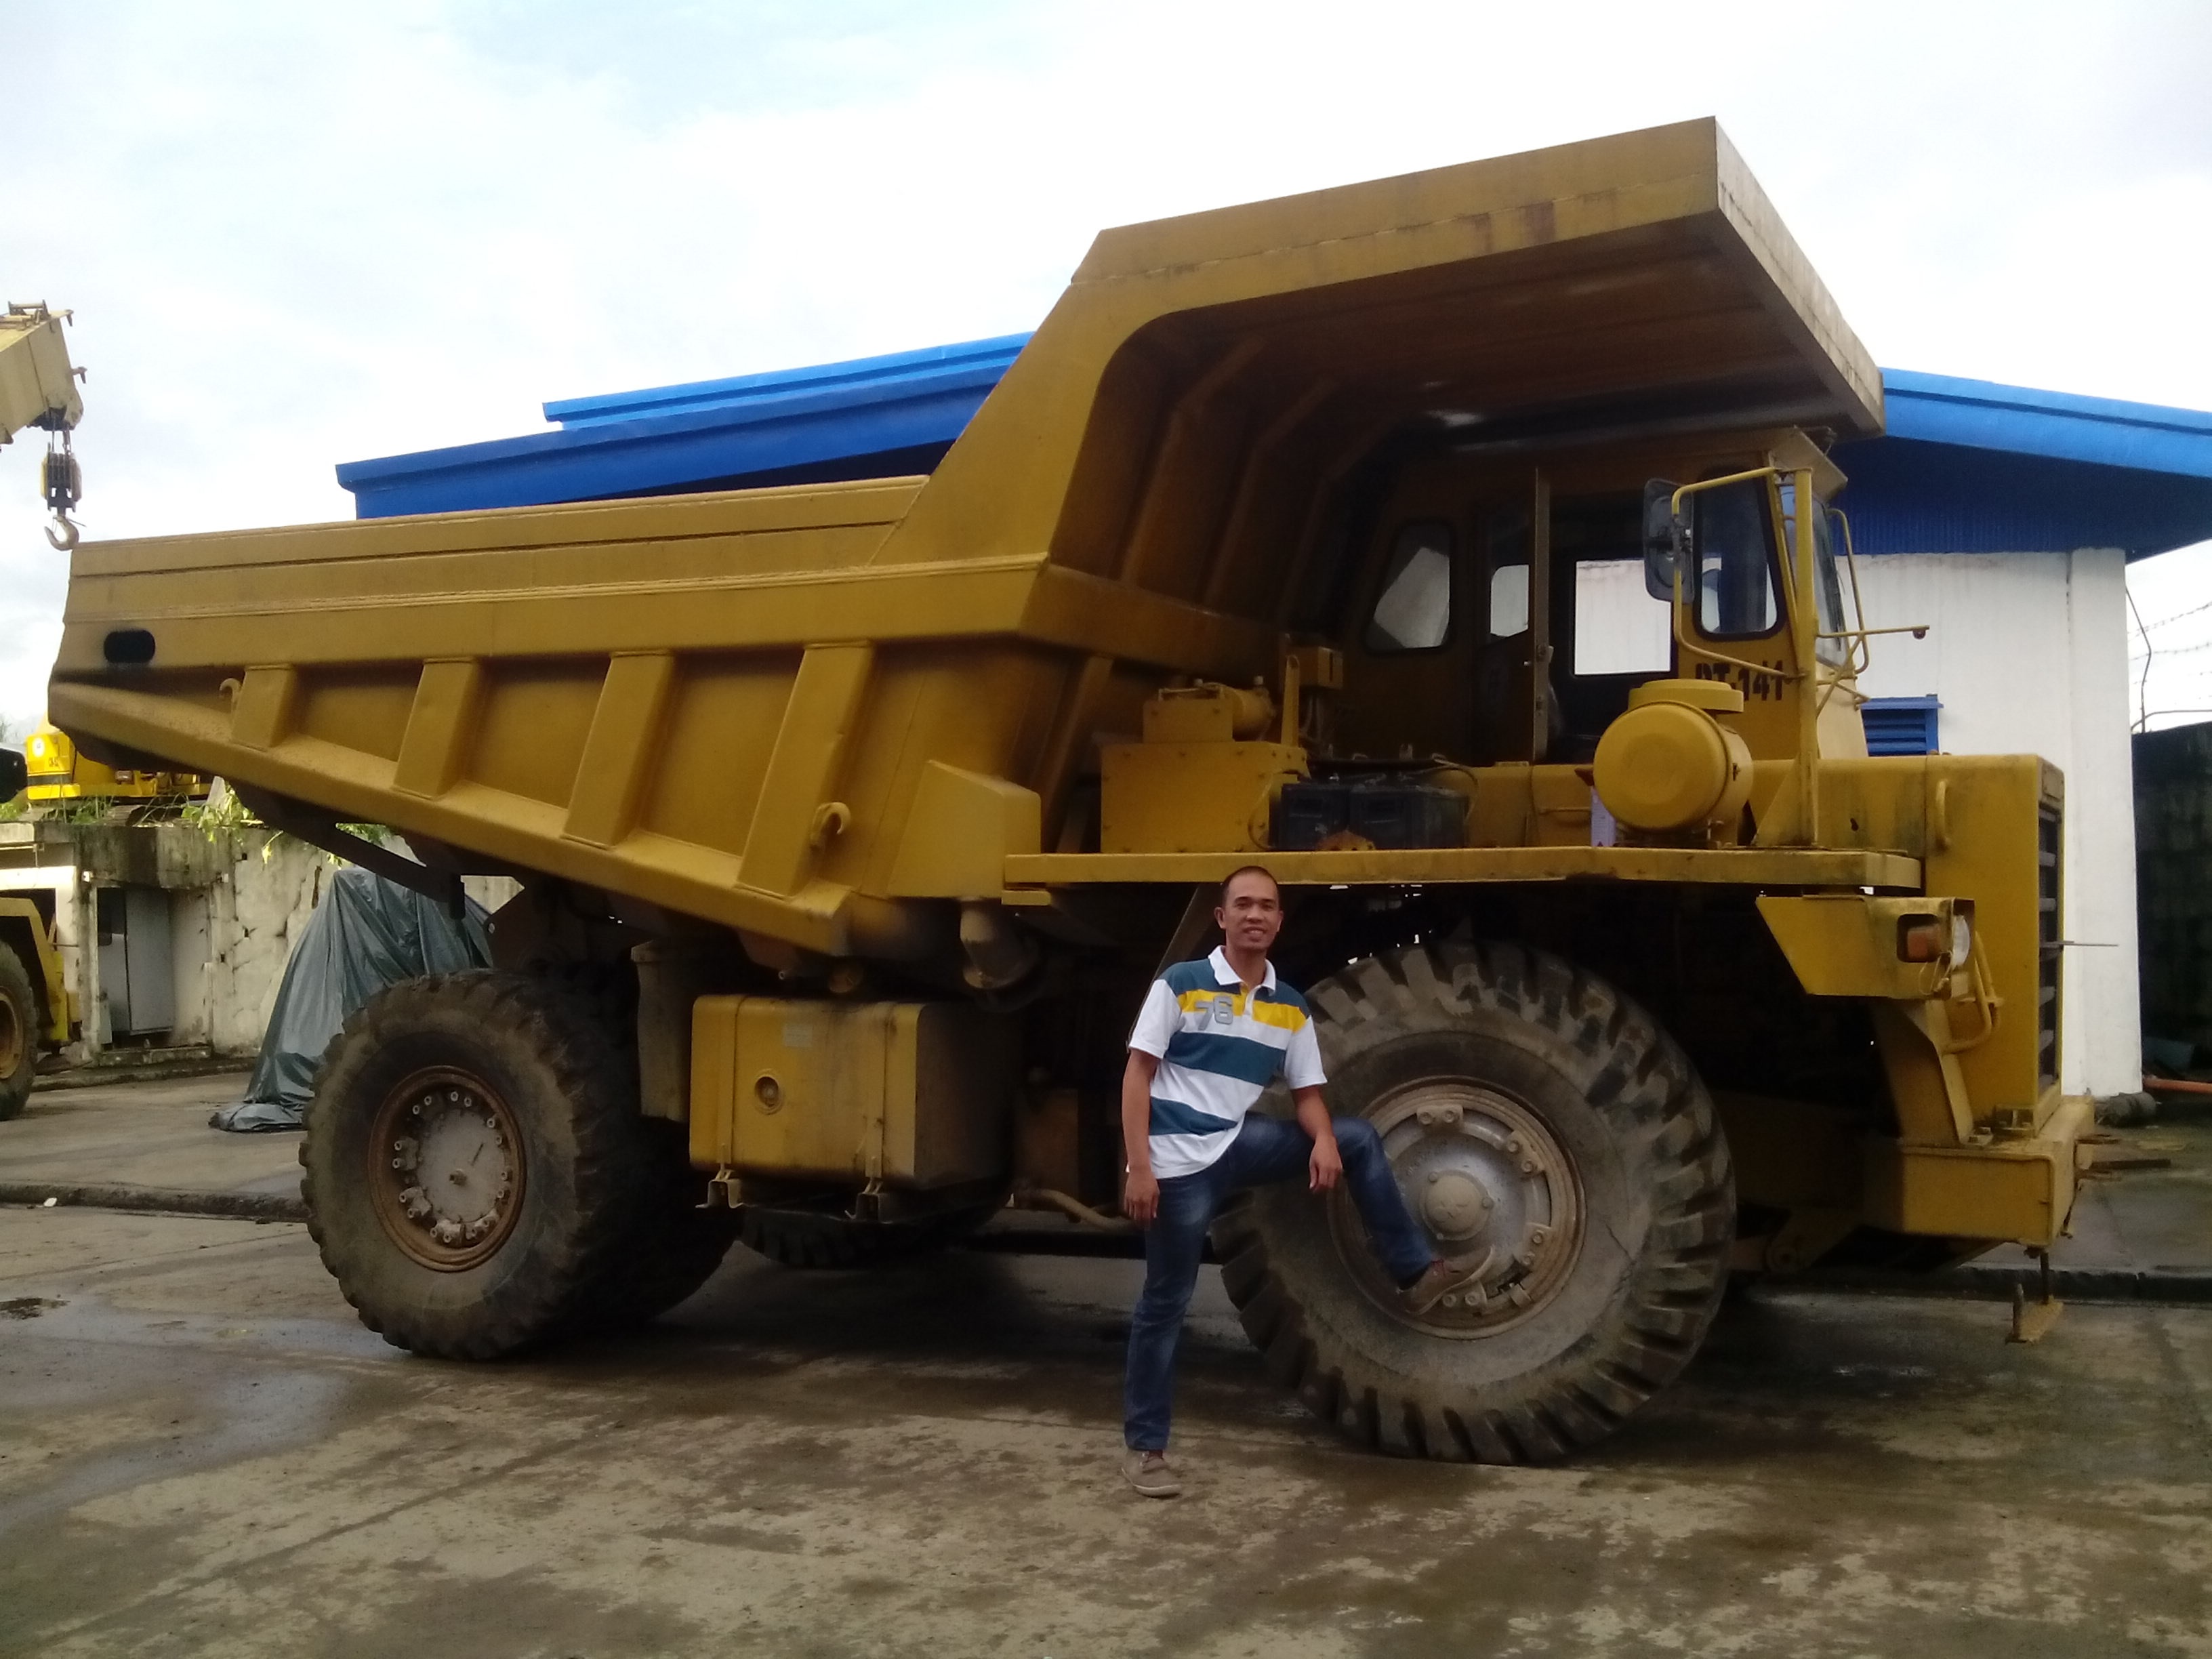
asphalt, transportation, transport, truck, vehicle, equipment, industrial, machine, machinery, industry, bulldozer, cargo, big, dump, crane, heavy, mining, commercial vehicle, haul, dump truck, construction equipment, land vehicle, light commercial vehicle